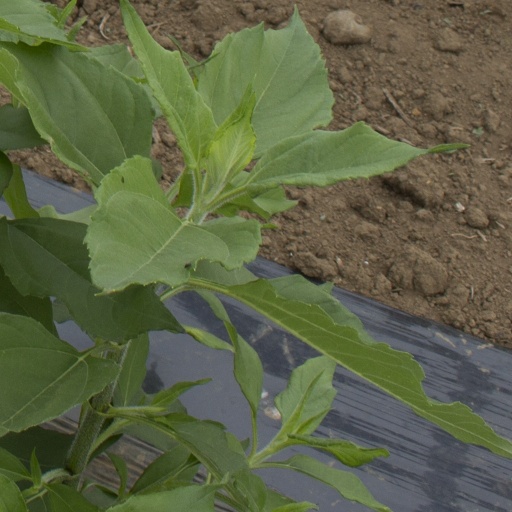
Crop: Jerusalem artichoke